Wentworth–Coolidge Mansion

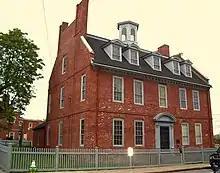
The Warner House, where Benning Wentworth lived prior to moving to the house at Little Harbor

Since circa 1750 Wentworth's son Major John Wentworth had been assembling a rural property in the area on the outskirts of Portsmouth along a back channel of the Piscataqua River known as Little Harbor. It included a working farm, and residential space. Acquisition of outlying country farms was characteristic of Portsmouth's urban mercantile elite.